Alter Ego (2017 film)

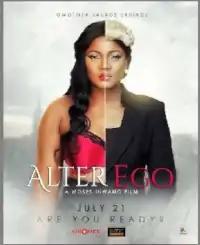

Alter Ego is a 2017 Nigerian drama film written by Jude Martins, directed by Moses Inwang and screenwriting by Esther Eyibio and produced by Sidomex Universal. It stars Omotola Jalade, Wale Ojo, Jide Kosoko and Kunle Remi.